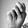
ASL letter: N